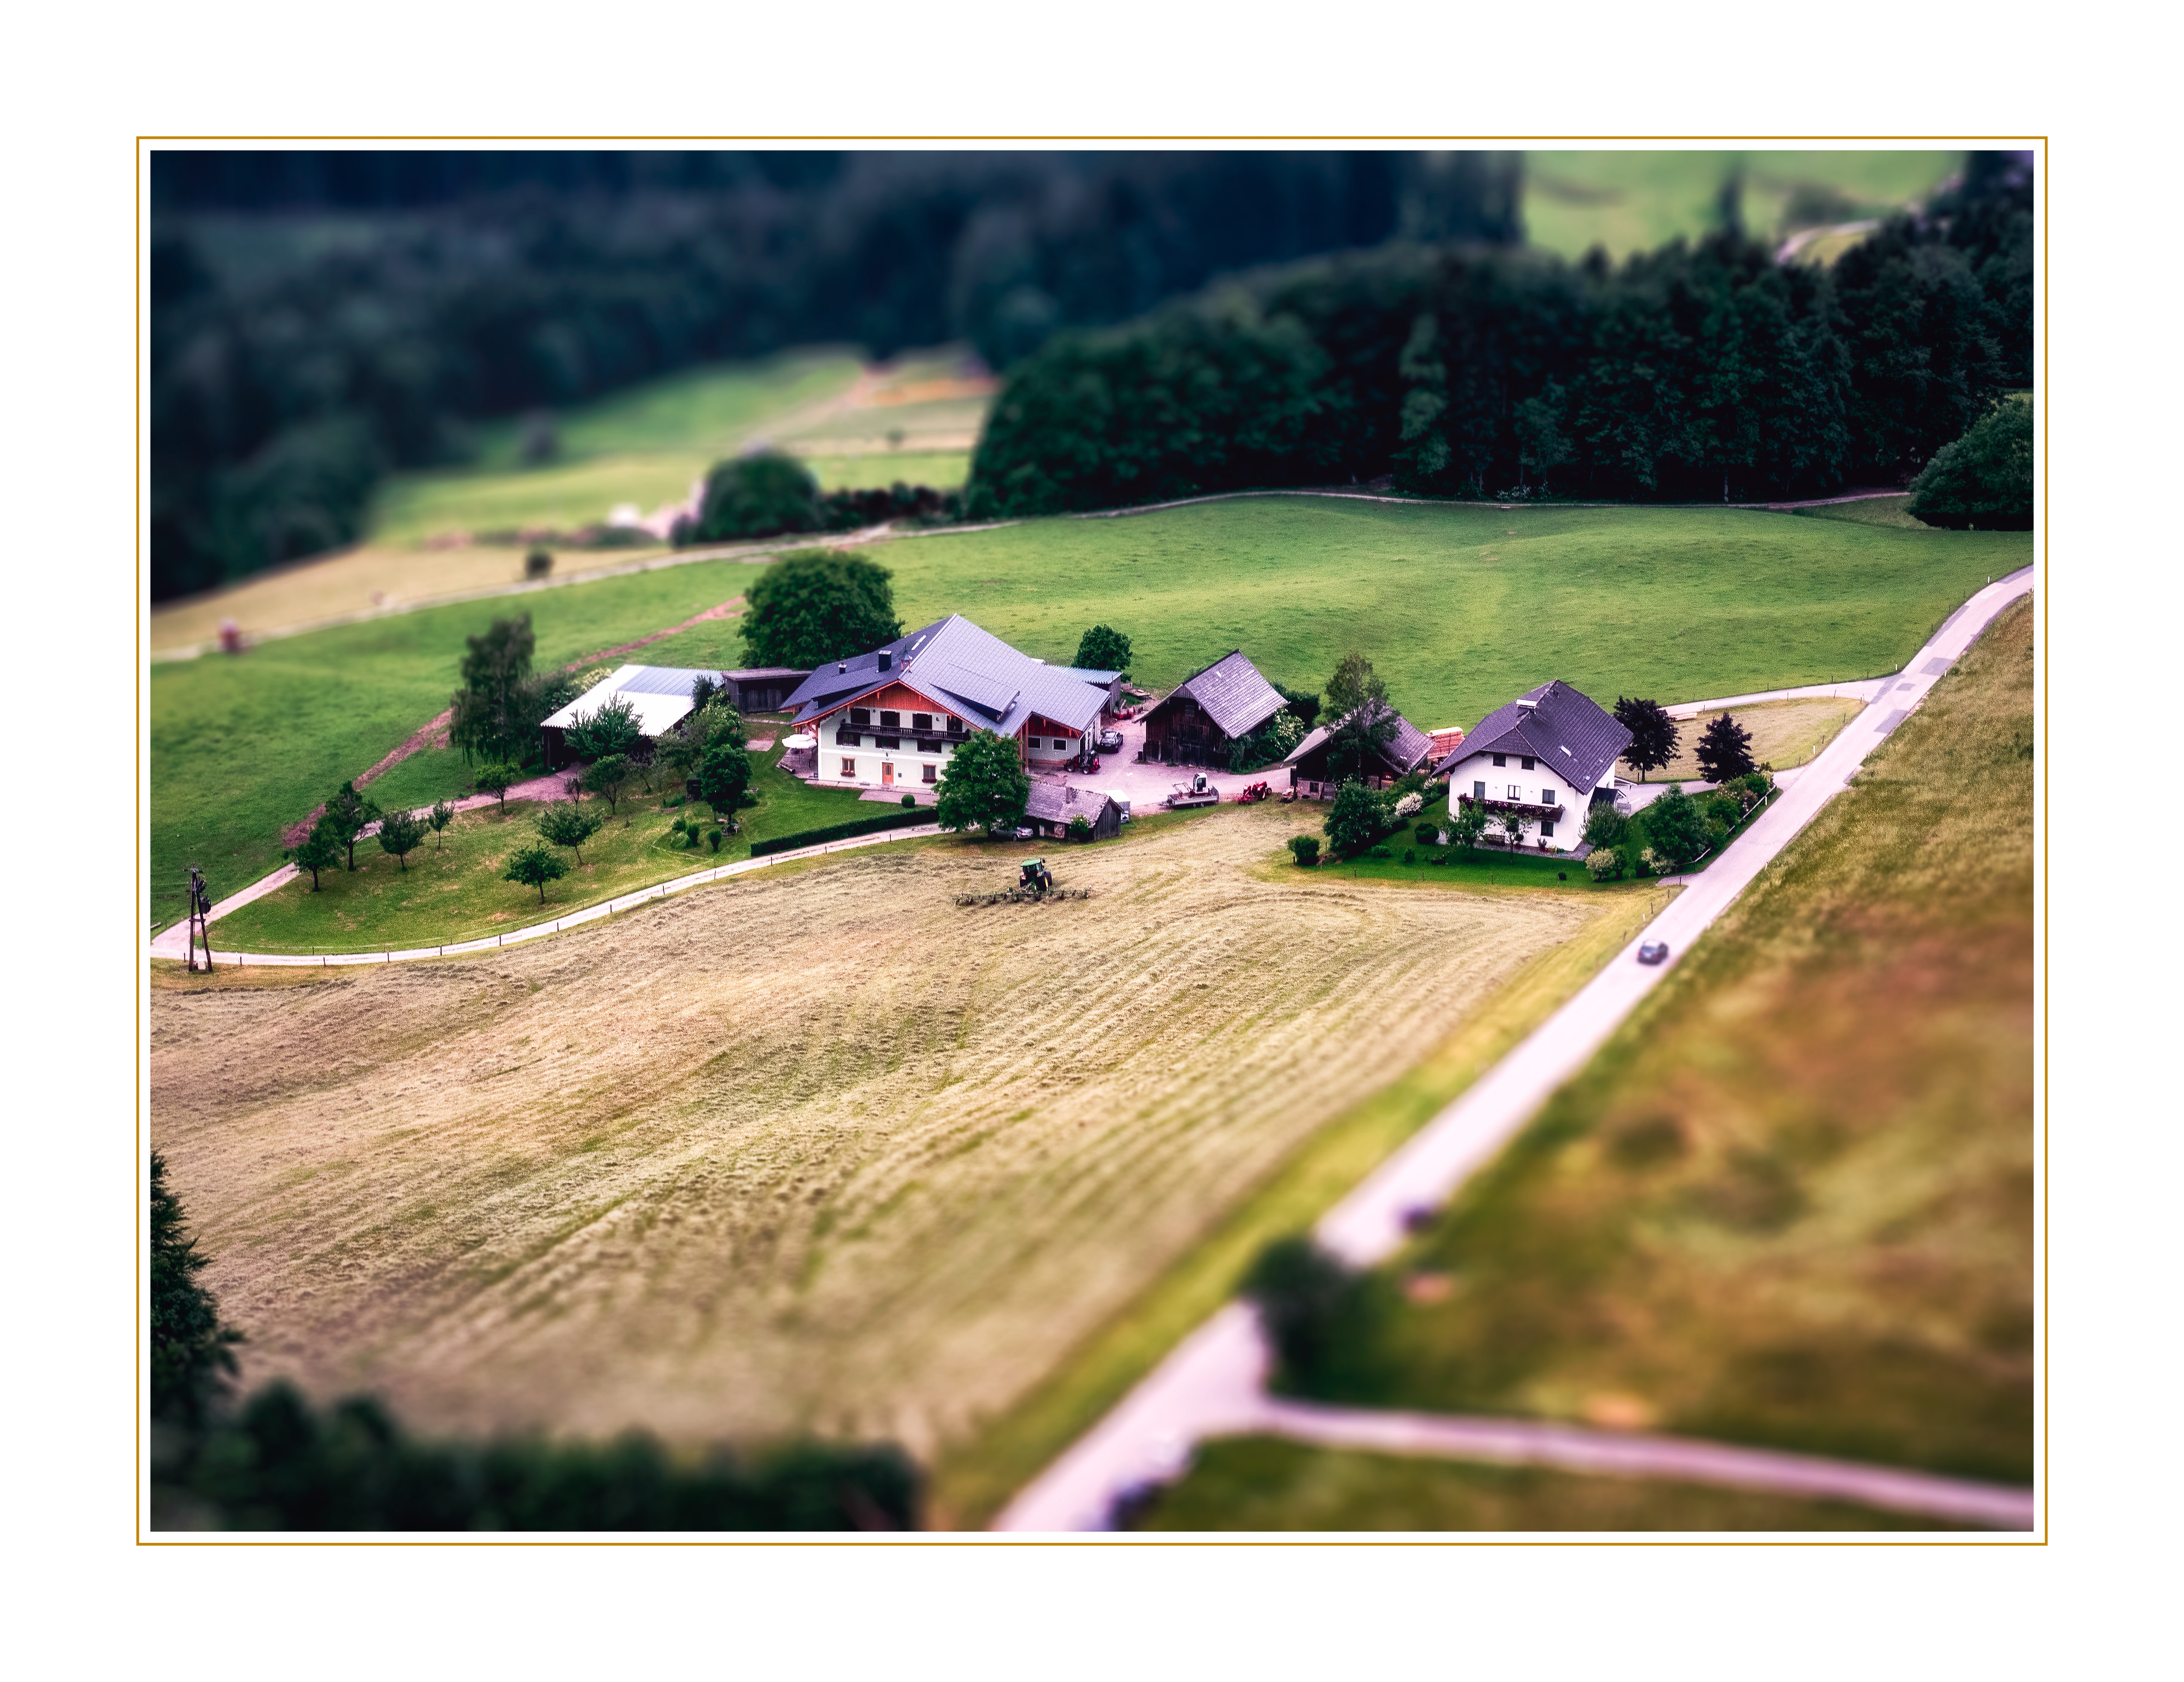
grass, field, farm, lawn, suburb, soil, plain, grassland, at, osterreich, thalgau, ober sterreich, residential area